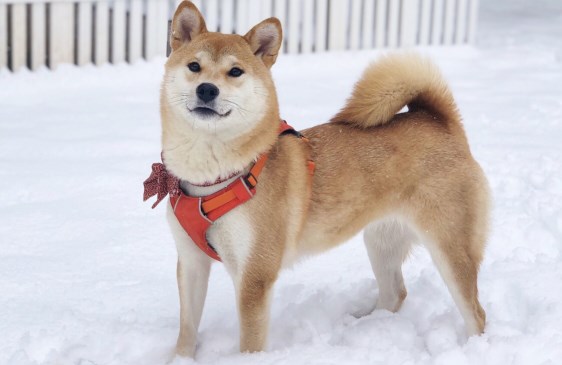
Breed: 1043-n000001-Shiba_Dog